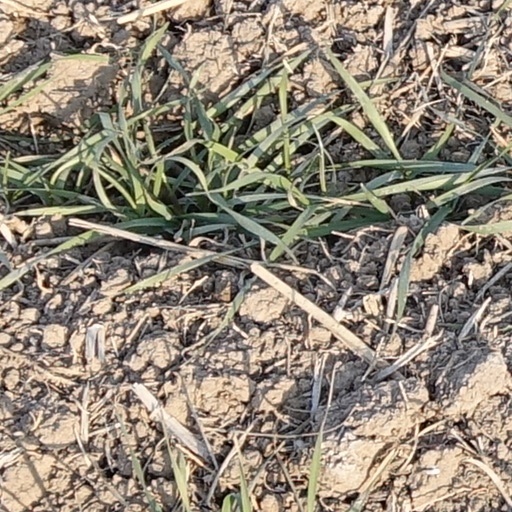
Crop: wheat